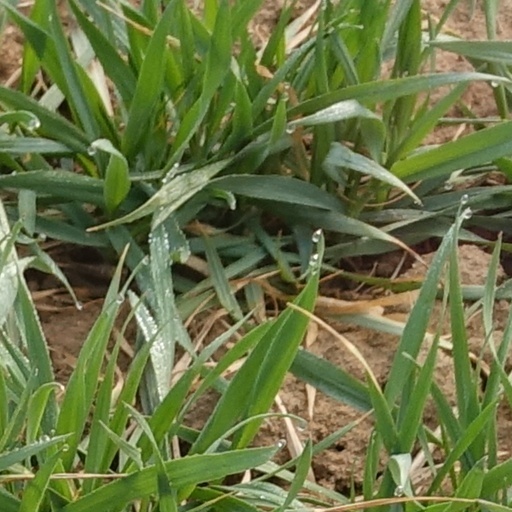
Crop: wheat